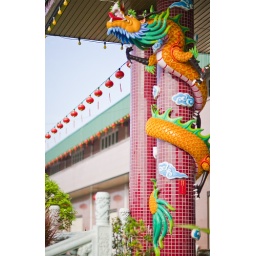
Lanterns, carved bridge and stone dragon are good signs in Chinese culture